Biophilic design

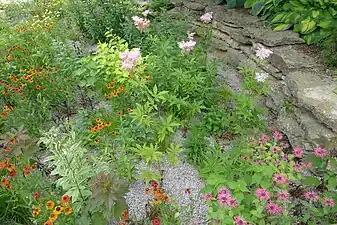
Example of a rain garden that increases infiltration

Timothy Beatley believes the key objective of biophilic cities is to create an environment where the residents want to actively participate in, preserve, and connect with the natural landscape that surrounds them. He established ways to achieve this through a framework of infrastructure, governance, knowledge, and behavior; these dimensions can also be indicators of existing biophilic attributes that already exist in current cities.